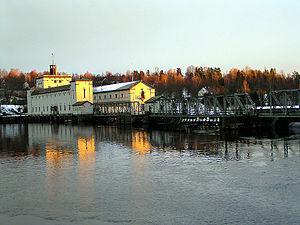
Le Glomma ou Glåma est le principal fleuve de Norvège, le plus long de ce pays nordique et de toute la Scandinavie, s'il est fait exception du système hydraulique scandinave non nominal formé par le Femundelva, puis le Trysilelva et le Klarälven aboutissant au lac Vänern et enfin à son débouché, le Göta älv se jetant dans le Kattegat.